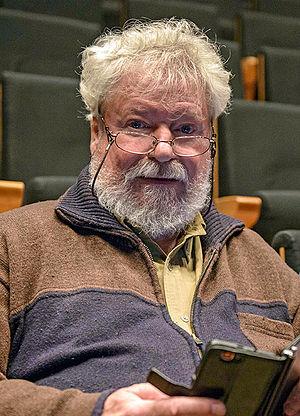
François Fayt, né le 18 février 1946 à Argences dans le Calvados, est un compositeur français.